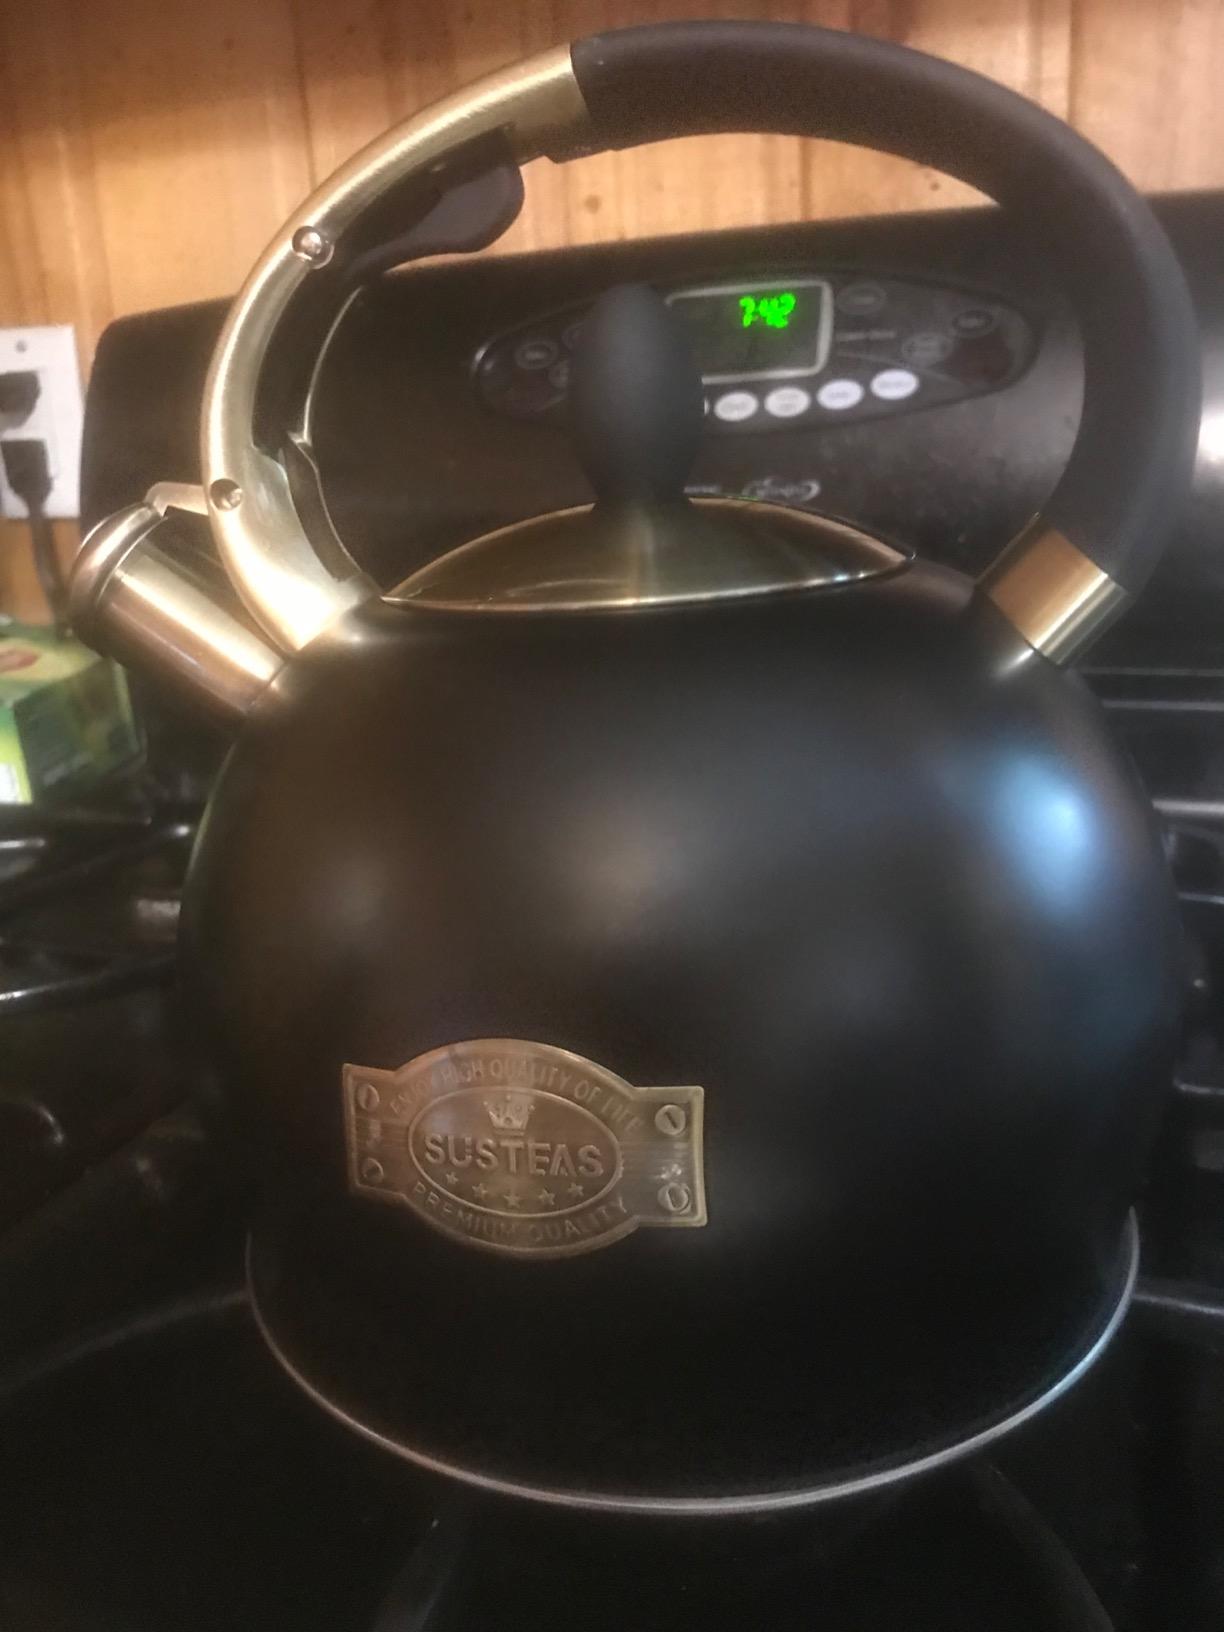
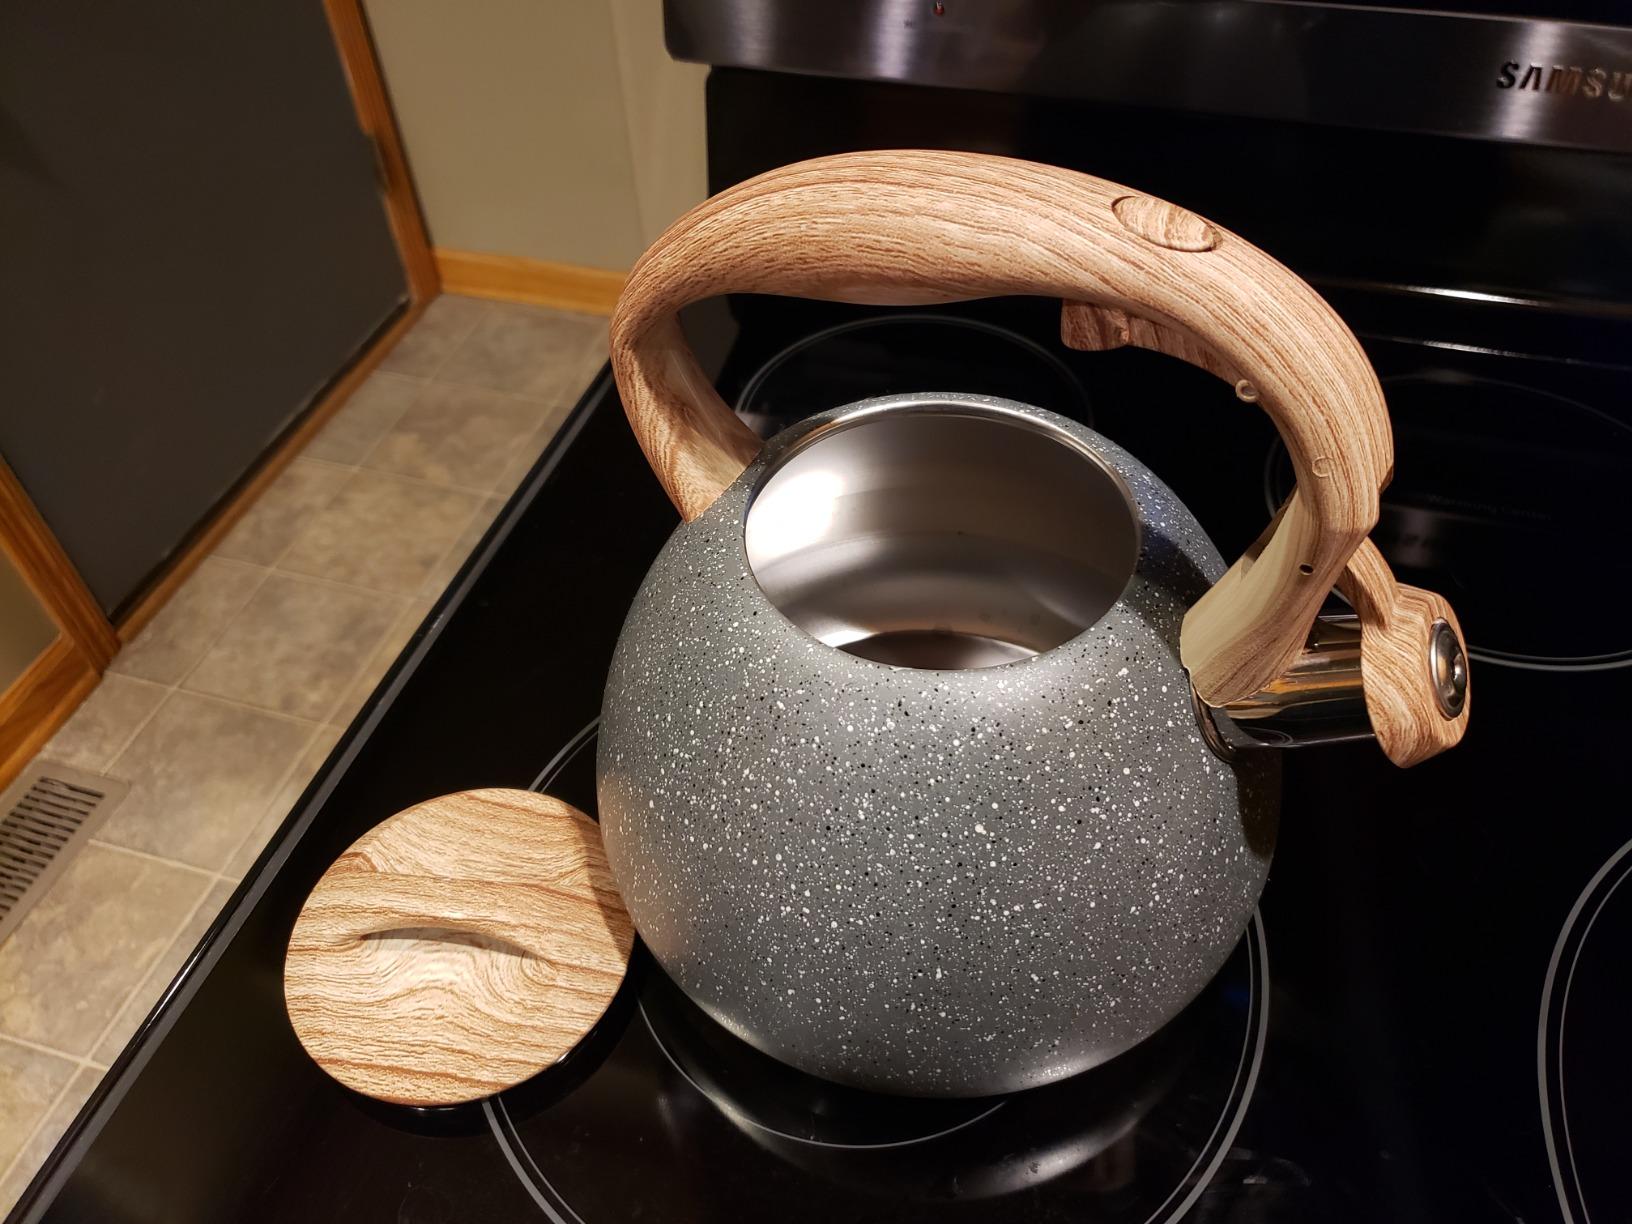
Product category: items_kettle
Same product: no